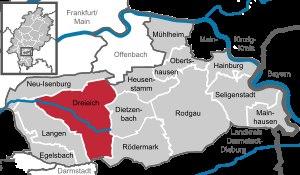
Dreieich est une ville allemande, située dans le Land de Hesse et dans l’arrondissement d’Offenbach.